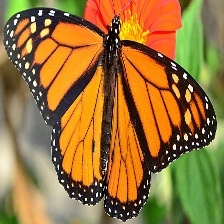
Species: MONARCH
Butterfly family (ImageNet category): monarch